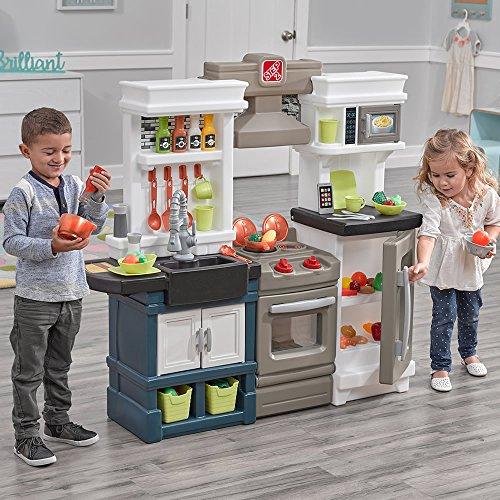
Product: Step2 Modern Metro Kitchen | Modern Play Kitchen & Toy Accessories Set | Kids Kitchen Playset with Real Lights & Sounds
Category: Toys & Games | Dress Up & Pretend Play | Pretend Play | Kitchen Toys | Kitchen Playsets
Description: Modern play kitchen features premium slate-style appliance finishes for pretend play.
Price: $142.99
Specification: ProductDimensions:46.5x14x44.8inches|ItemWeight:23pounds|ShippingWeight:38.6pounds(Viewshippingratesandpolicies)|ShippingAdvisory:Thisitemmustbeshippedseparatelyfromotheritemsinyourorder.Additionalshippingchargeswillnotapply.|ASIN:B073FWDJ5B|Itemmodelnumber:879799|Manufacturerrecommendedage:24months-6years